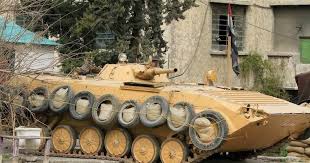
Label: BMP-1